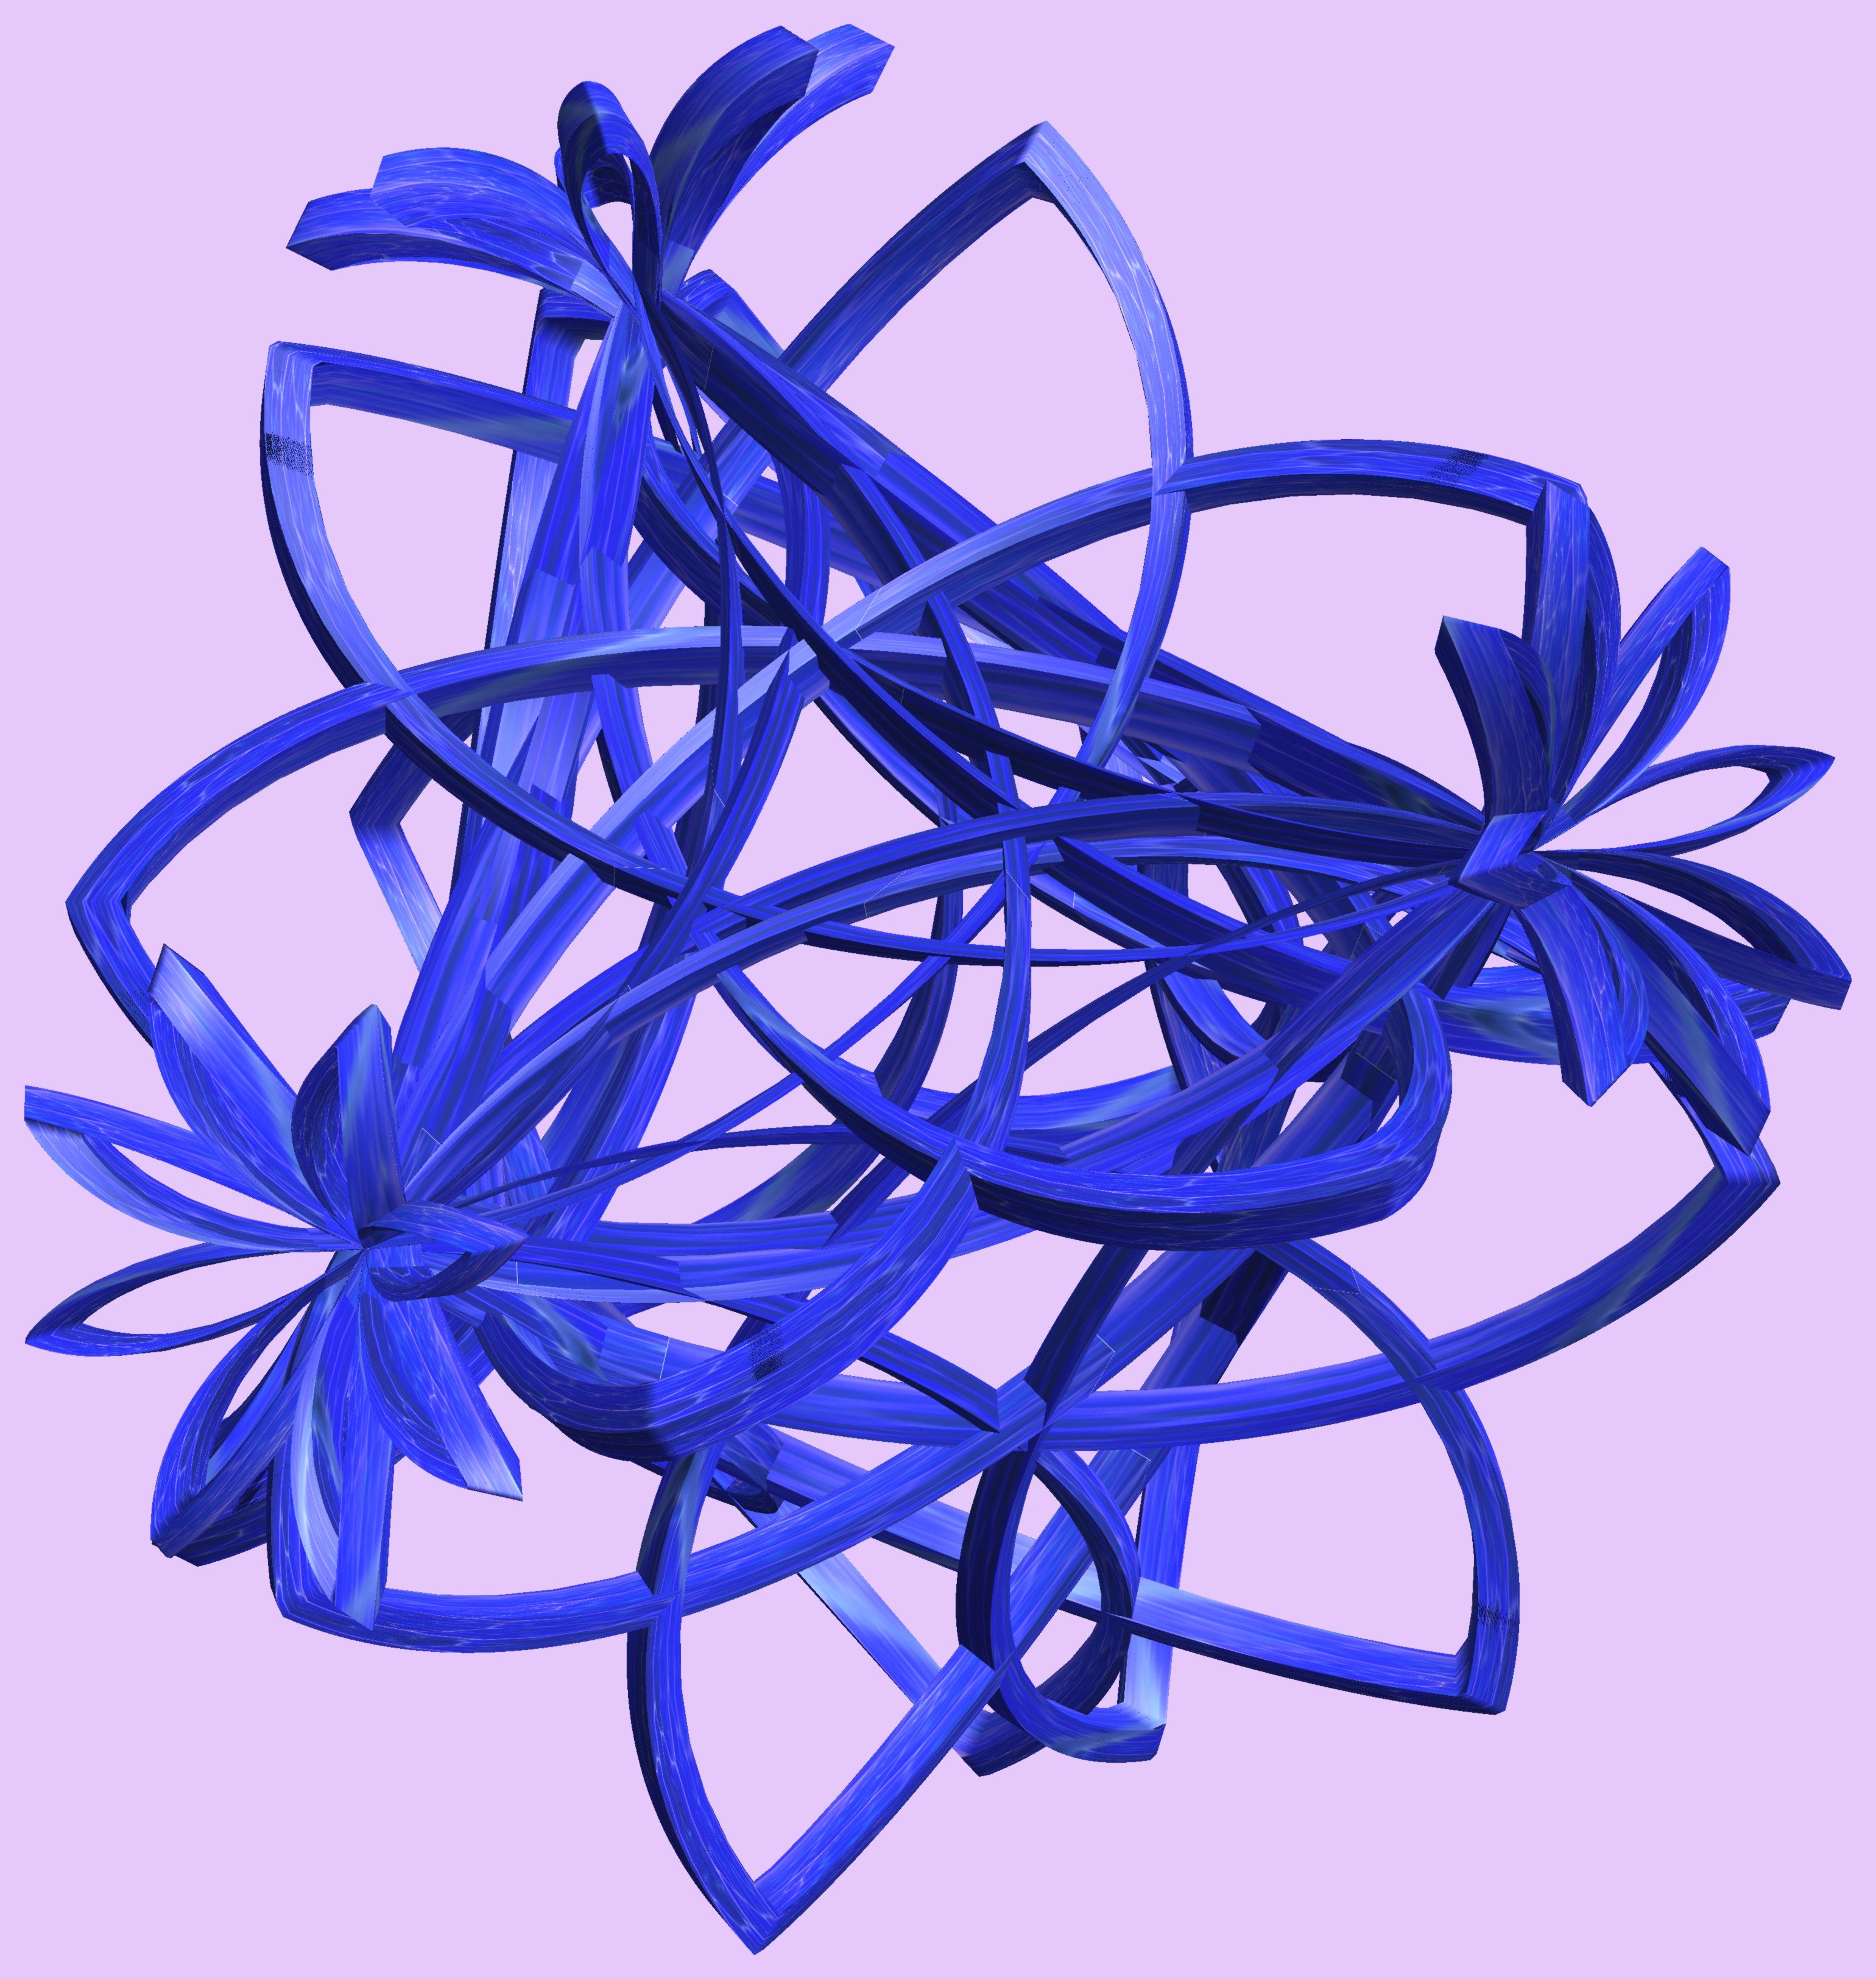
structure, wheel, texture, pattern, line, product, cool image, figure, design, symmetry, 3d, graphic, knot, mathematica, cg, parametricplot3d, code, program, algorithm, abstruct, mapping